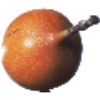
Label: granadilla